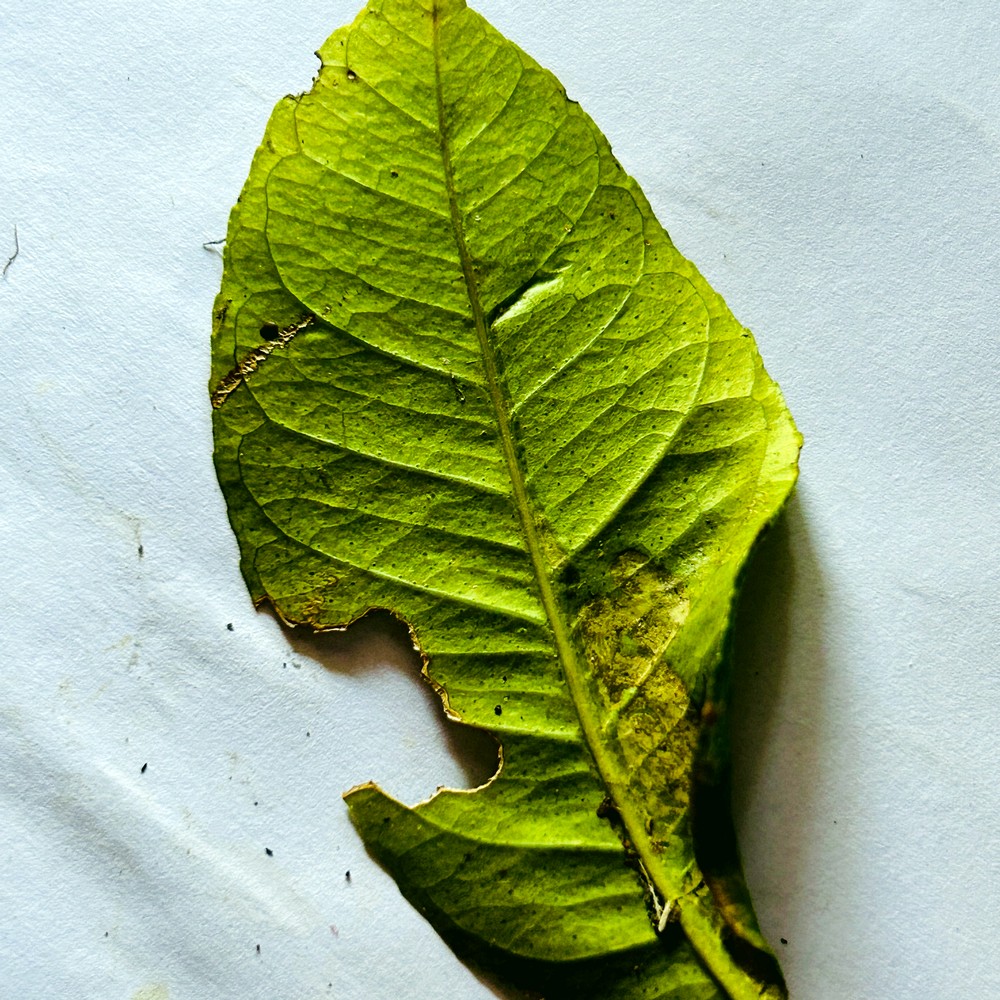
Label: Deficiency Leaf